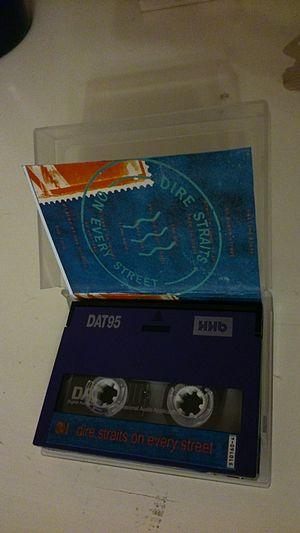
Casette numérique DAT dires straits on every street
Dire Straits est un groupe de rock britannique créé à Deptford durant l'été 1977 par Mark Knopfler, son frère David Knopfler, John Illsley et Pick Withers. Considéré comme l'un des plus grands groupes rock des années 1980, Dire Straits a vendu plus de 140 millions d'albums depuis ses débuts.